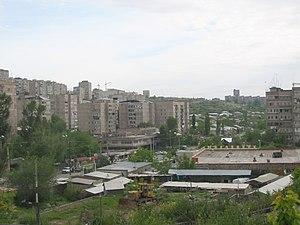
La banlieue désigne la ceinture urbaine qui entoure une ville-centre. Elle est constituée des communes environnantes de la ville-centre autrefois d'anciens faubourgs extra-muros, et progressivement rattachées à elles par l'étalement urbain. Les banlieues sont souvent en France distinguées par leur distance à la ville-centre. On trouve la proche banlieue, plus généralement appelée « petite couronne » autour de la ville-centre, et grande banlieue, qui désigne les communes les plus périphériques rattachées au périurbain. La notion de banlieue dénote des formes urbaines différentes de celles de la ville sans pouvoir exister de façon totalement indépendantes de celles-ci. L’existence des banlieues est donc le résultat d’un débordement de la ville au-delà de ses murs ou limites ou encore d’un étalement urbain.